Traiskirchen

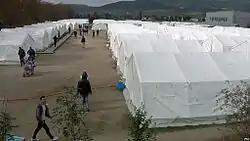
Refugee camp in 2015

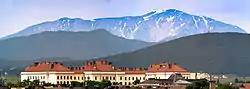
Camp in Traiskirchen

Traiskirchen is home of the largest refugee camp in Austria and one of the largest of these camps in the EU. The refugee camp is based in the centre of Traiskirchen on the area of the former Imperial Artillery Cadet School which was built in 1900. The Traiskirchen Cadet School could accommodate up to 340 cadets, 160 staff and 110 horses (for riding lessons).